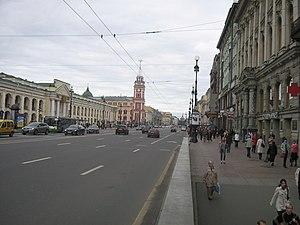
Saint-Pétersbourg. Perspective Nevski. Gostiny Dvor.